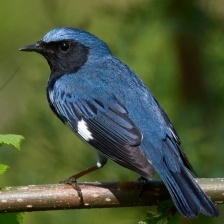
Species: BLACK THROATED WARBLER
Scientific name: SETOPHAGA CAERULESCENS